Eyrbyggja saga

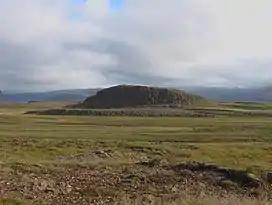
Modern day "Helgafell"

The saga was most likely written in its entirety in the mid- or late-13th century, but historians have not yet been able to pinpoint an exact date. The narrative begins at the time of the Norse settlement in Iceland as early as the 9th century, but most of the events take place towards the end of the 10th century and the early 11th century. There is also internal evidence that the author of the saga knew of Laxdœla saga and Egils saga.